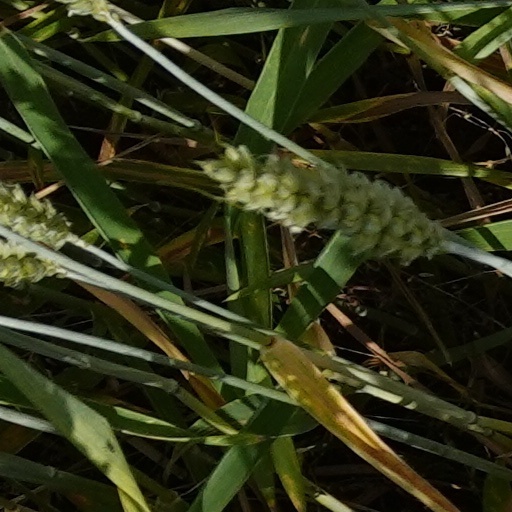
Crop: wheat